Kashinsky District

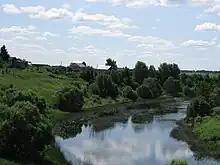
The Kashinka River in the village of Bezguzovo.

The whole area of the district belongs to the drainage basin of the Volga River. The Volga, built as the Uglich Reservoir, makes the southeastern border of the district. The largest tributaries of the Volga within the district are the Medveditsa River, which crosses the southern part of the district and also makes the stretch of the border with Kimrsky District, and the Kashinka River.